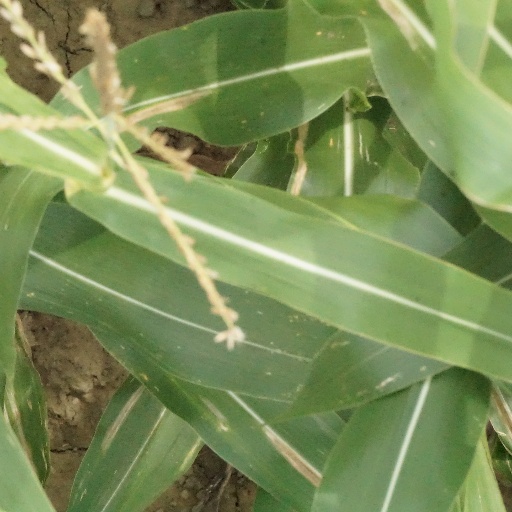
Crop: maize; corn